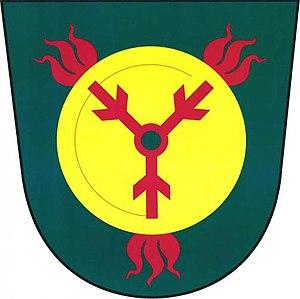
Soběsuky est une commune du district de Kroměříž, dans la région de Zlín, en République tchèque. Sa population s'élevait à 357 habitants en 2018.